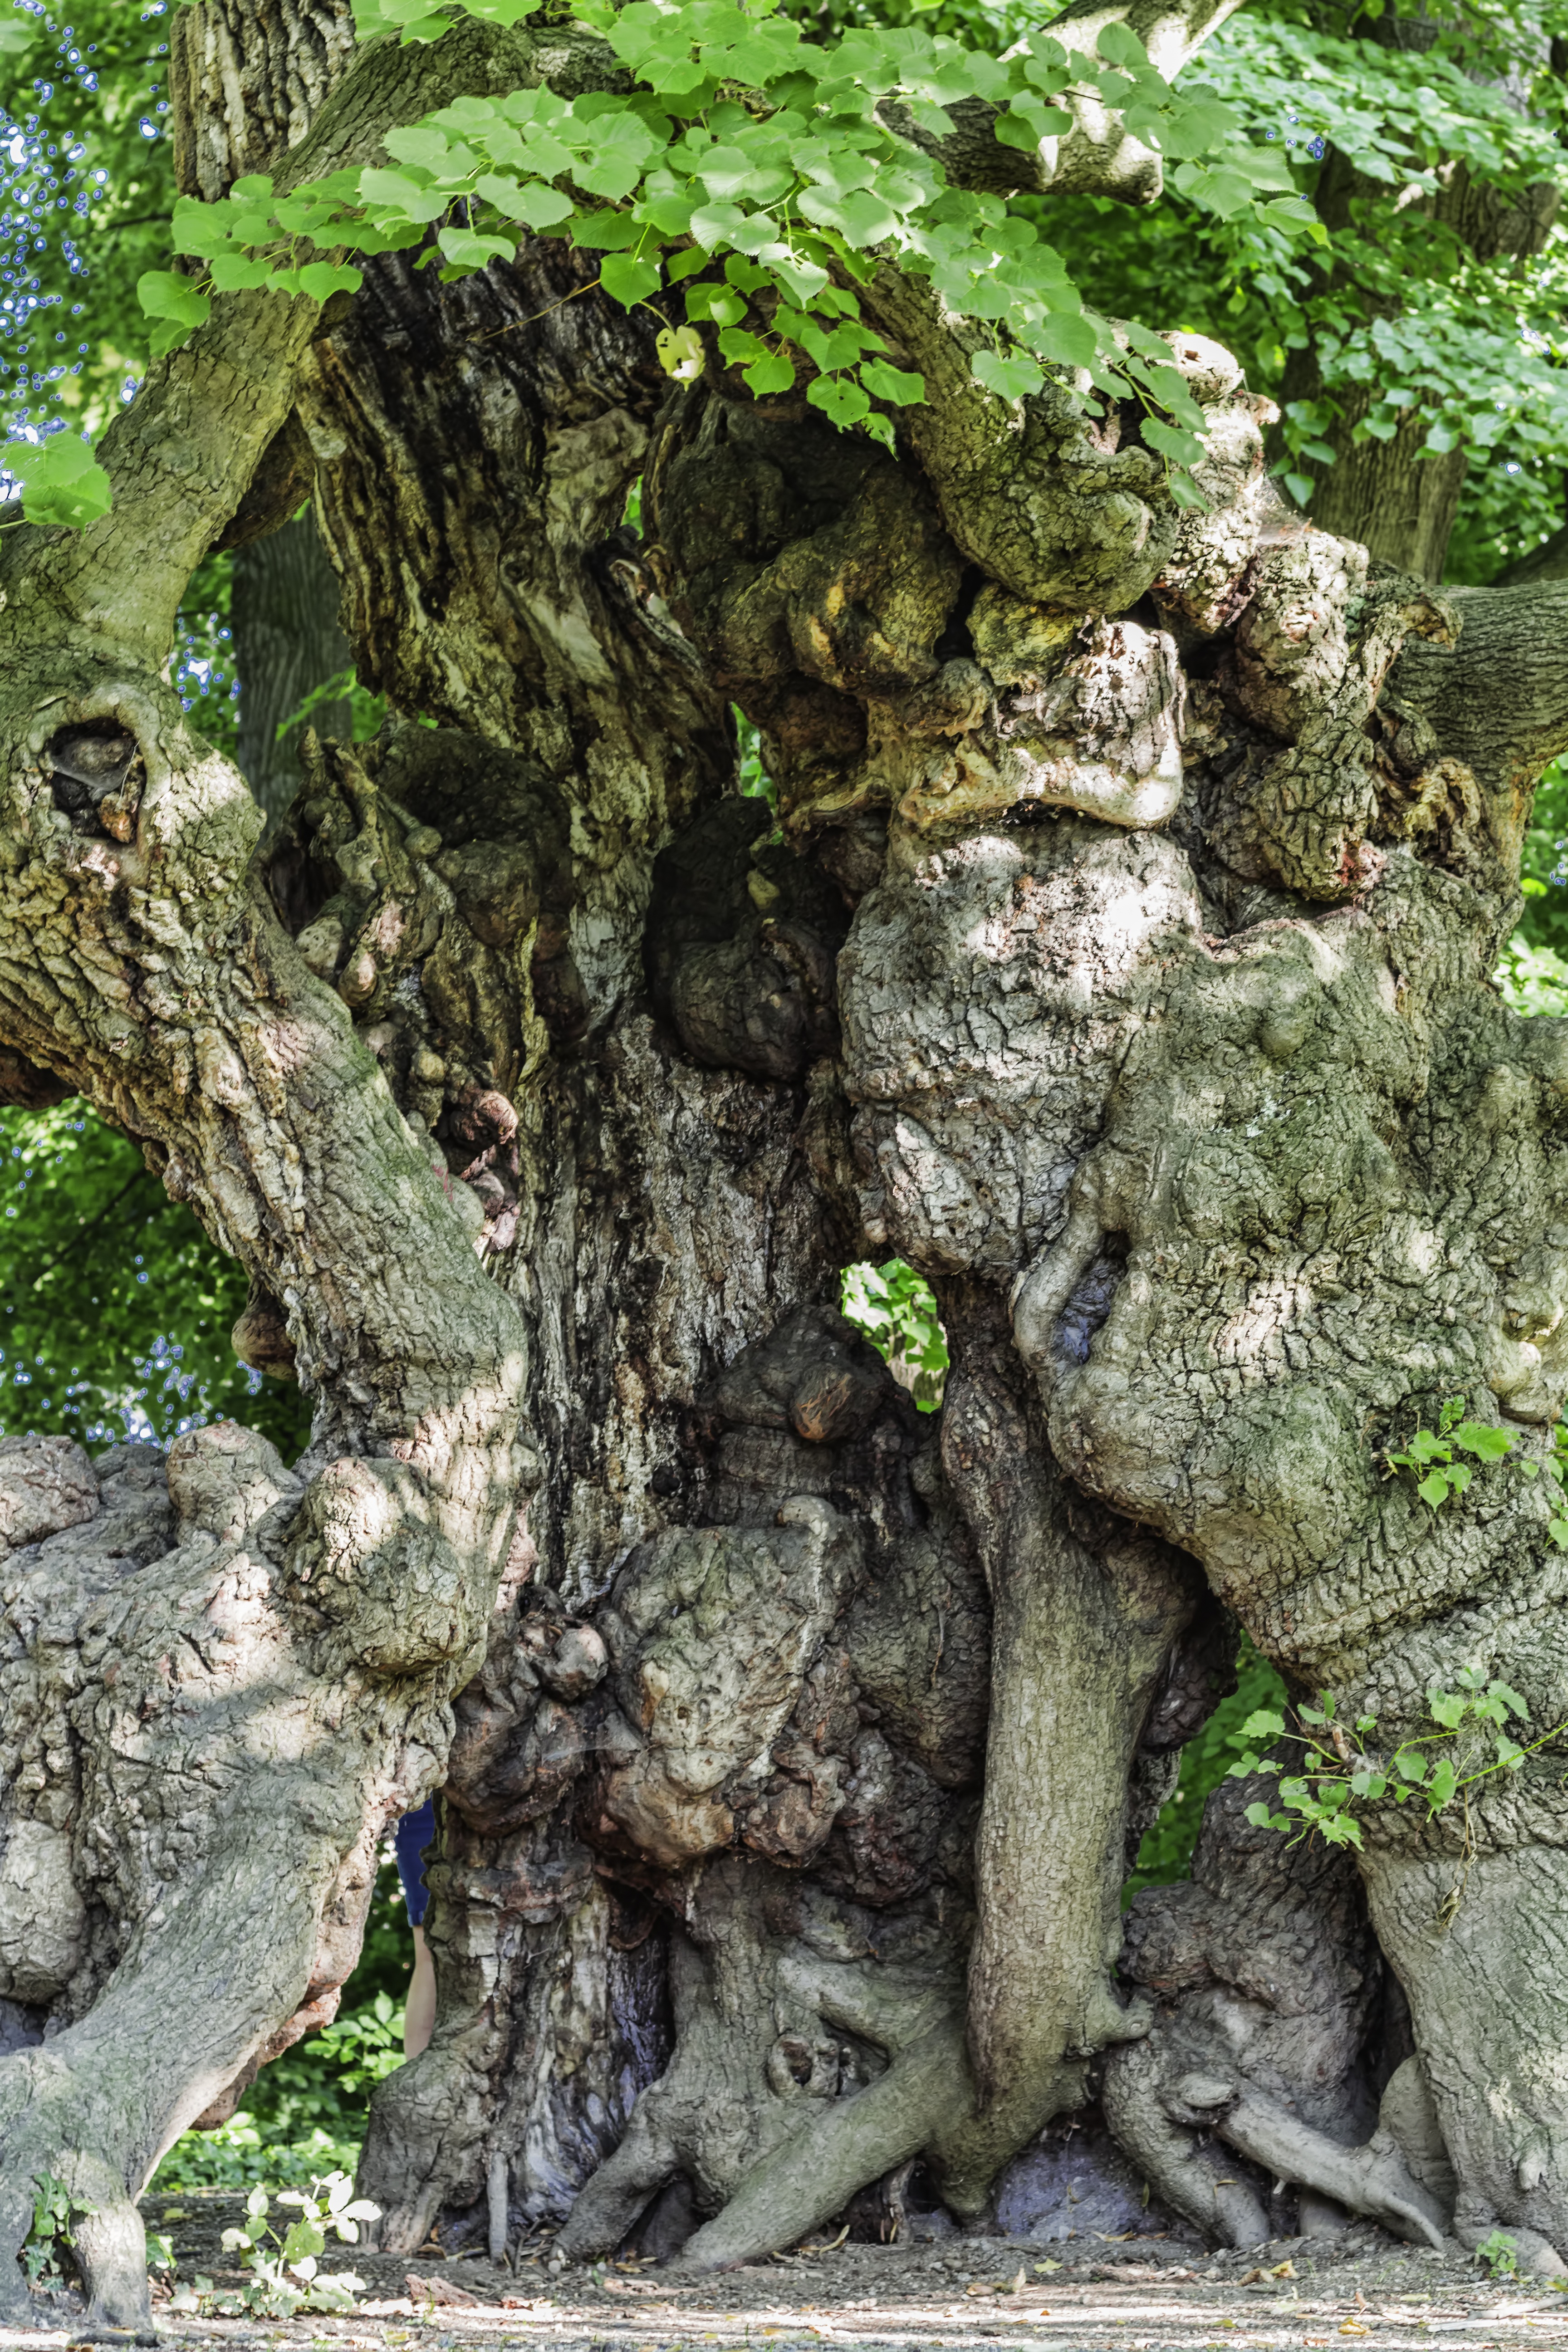
tree, nature, forest, branch, abstract, structure, plant, wood, flower, trunk, old, atmosphere, overgrown, bark, log, jungle, botany, garden, flora, artwork, painting, houseplant, leaves, art, rainforest, woodland, habitat, mood, old tree, natural tree trunk, tree complex, woody plant, land plant